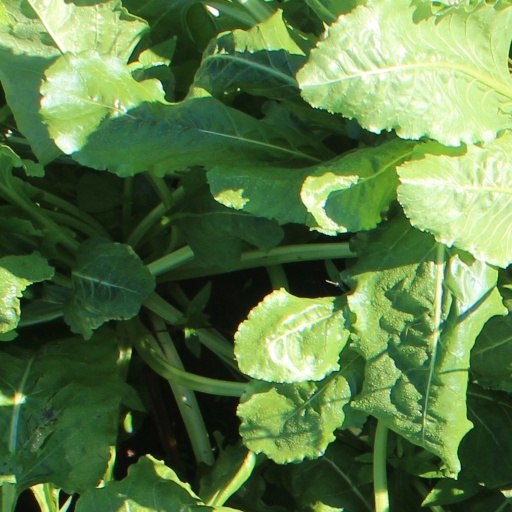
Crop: sugar beet